Monotyping

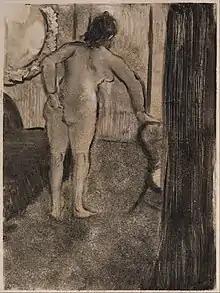
"Brothel Scene", Edgar Degas

William Blake developed a different technique, painting on millboard in egg tempera to produce both new works and coloured impressions of his prints and book illustrations, including his "Pity". Each impression was usually then worked over by hand, using ink and watercolour. Few other artists used the technique until Degas, who made several, often working on them further after printing (Beside the Sea, 1876-7); Pissarro also made several. Paul Gauguin used a variant technique involving tracing, later taken up by Paul Klee. In the twentieth century the technique became more popular; examples include the extraordinary colorful monotypes created by Marc Chagall in the 1960s. Twenty-first century examples include works by Nicole Eisenman, Christopher Wool, Karen LaMonte, and Roman Turovsky.